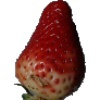
Label: Strawberry 1